Gala de gaffes à gogo

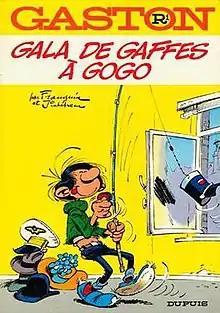
Cover of the Belgian edition

Gala de gaffes à gogo, written and drawn by Franquin and Jidéhem, is an album of the original "Gaston Lagaffe" series, numbered R1. It is made up of 59 pages and was published by Dupuis. It consists of a series of one-strip gags.